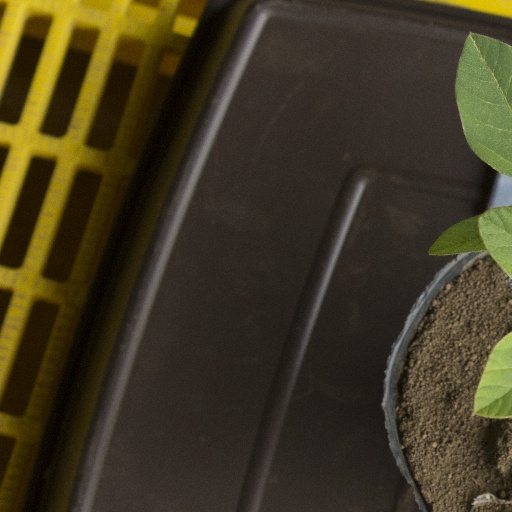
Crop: soybean